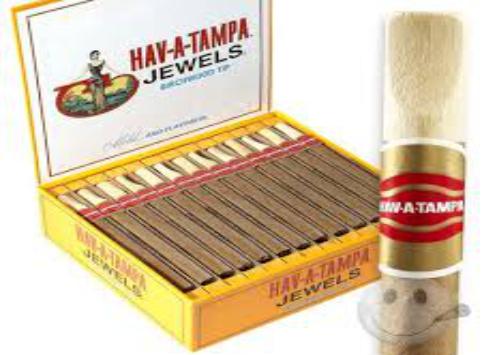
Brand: Hav-A-Tampa
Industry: Food